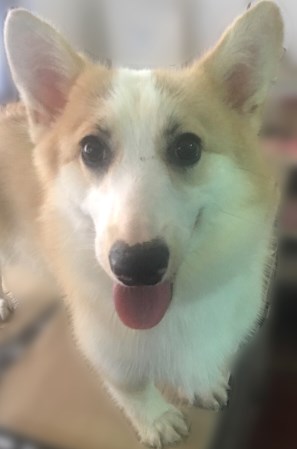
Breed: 2909-n000116-Cardigan